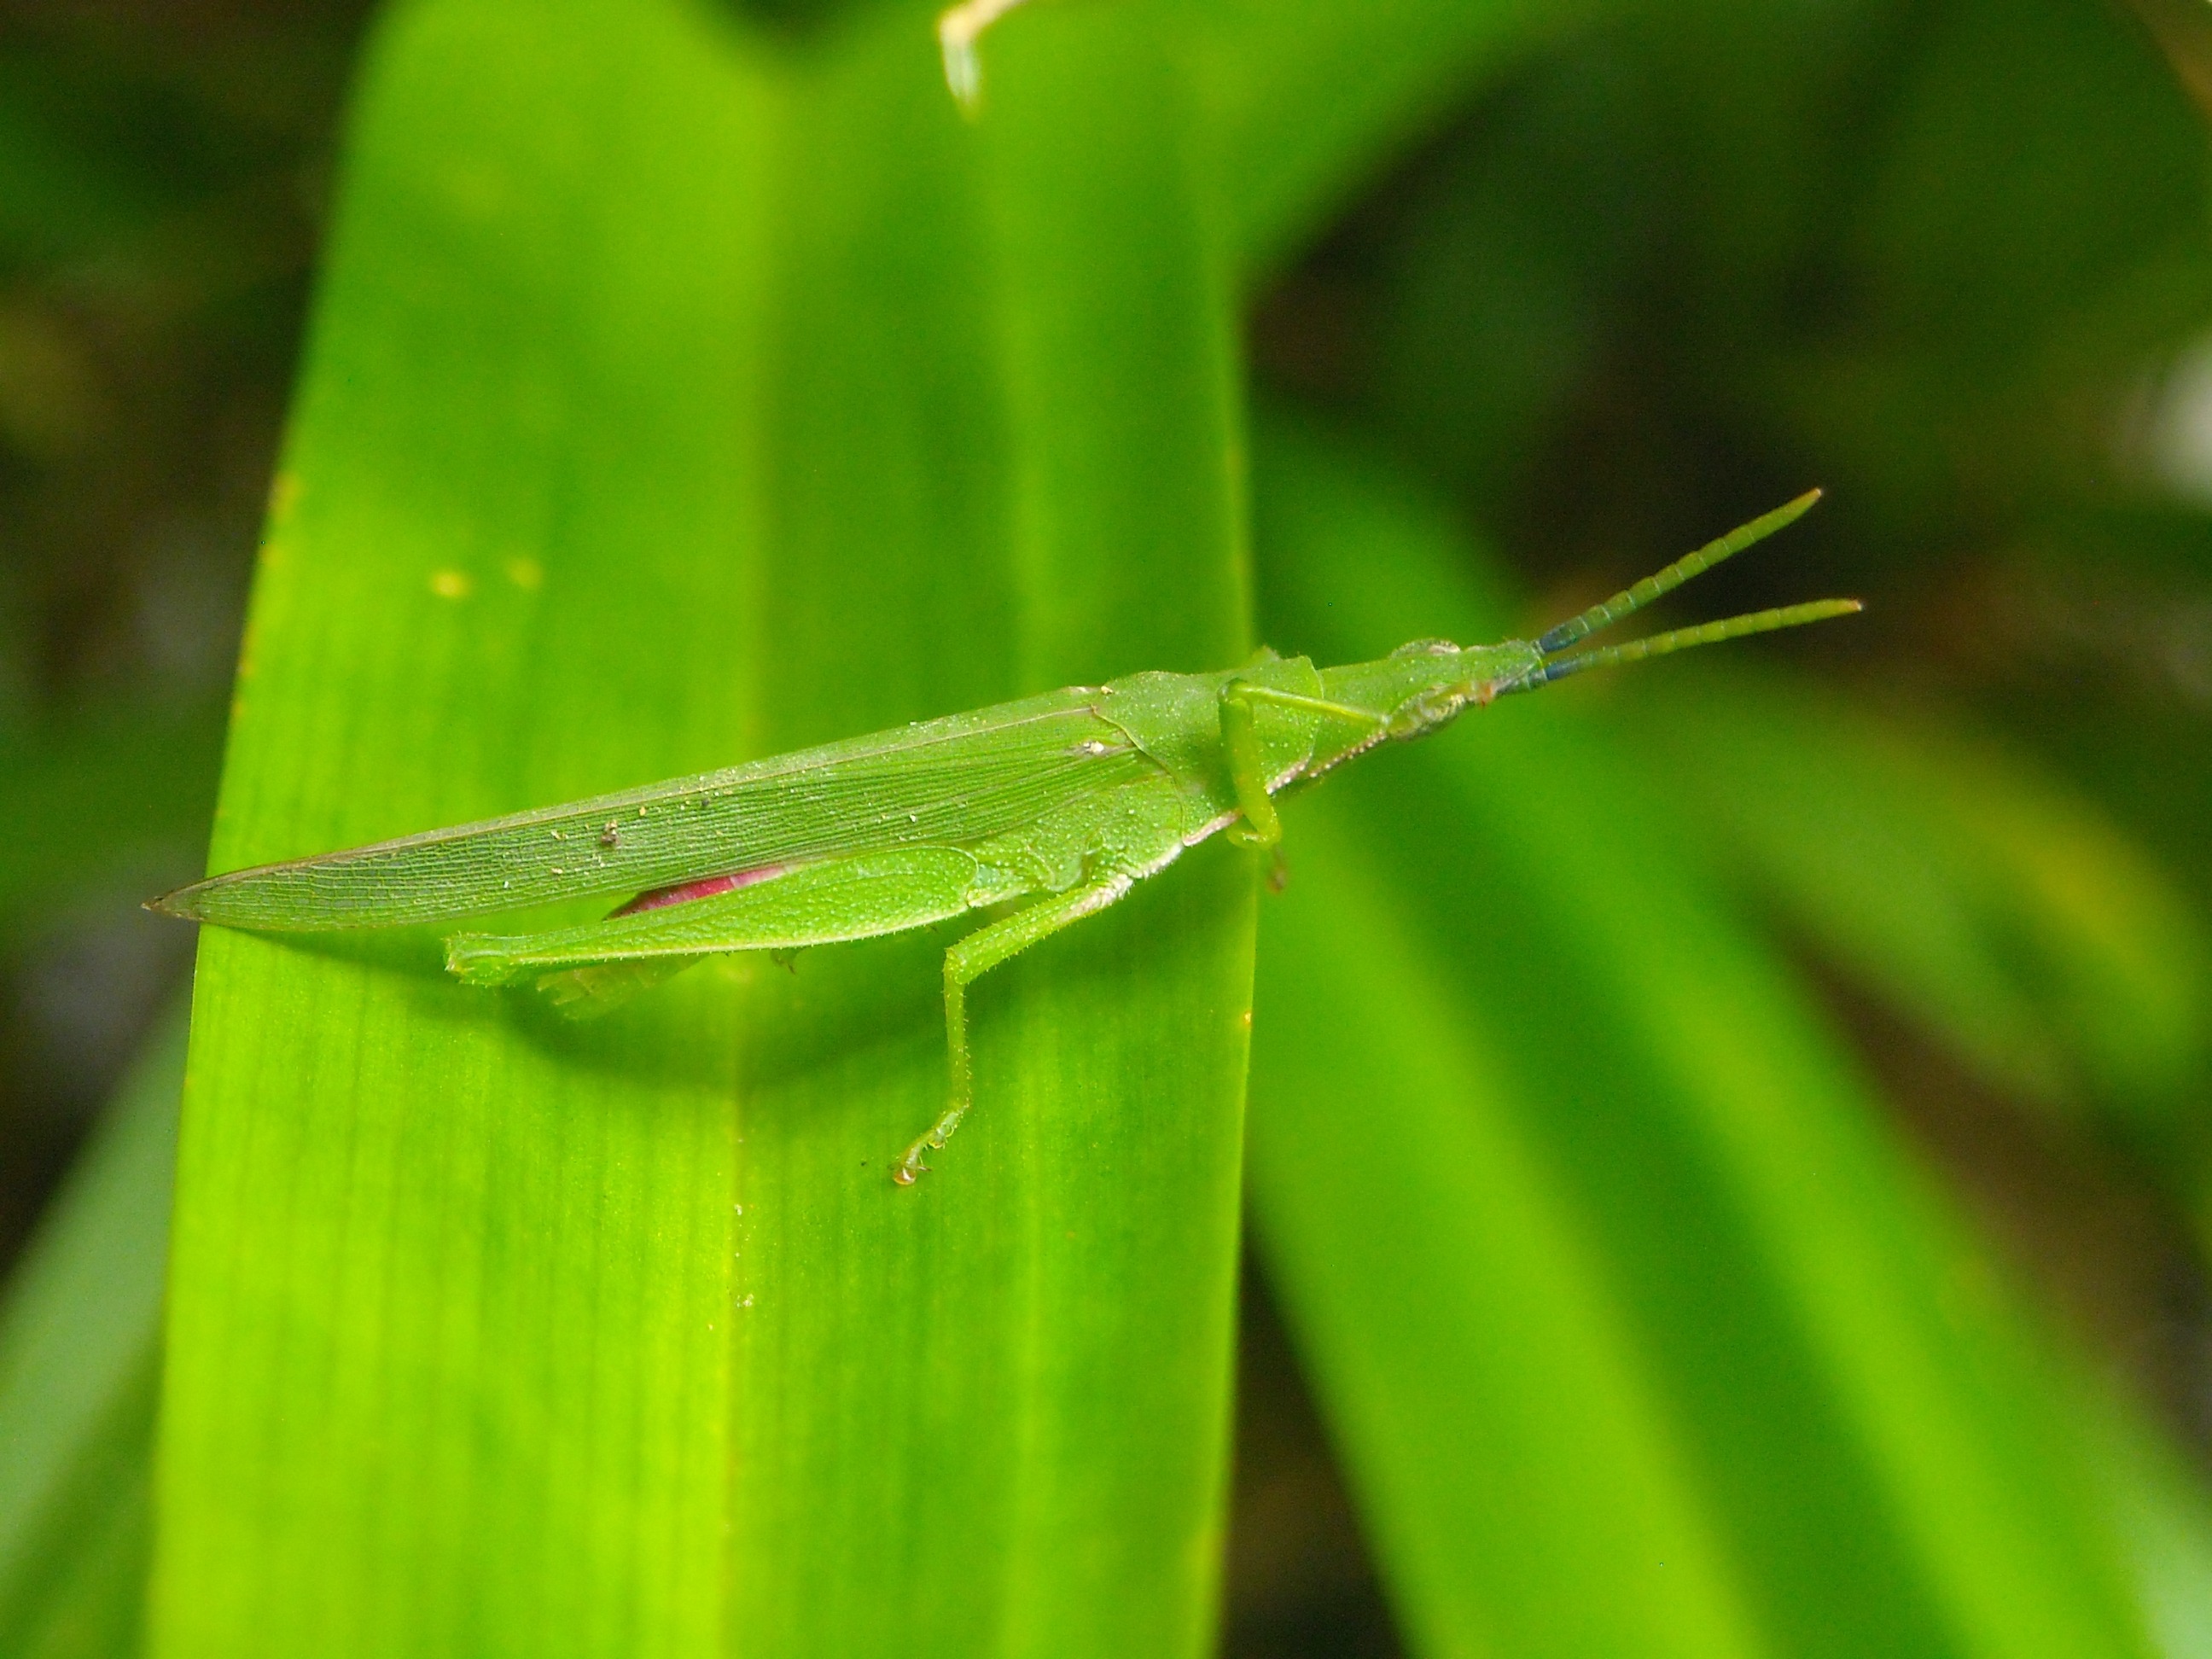
nature, grass, dew, plant, photography, leaf, flower, green, insect, botany, yellow, flora, fauna, close up, grasshopper, moisture, macro photography, grass family, plant stem, pandan